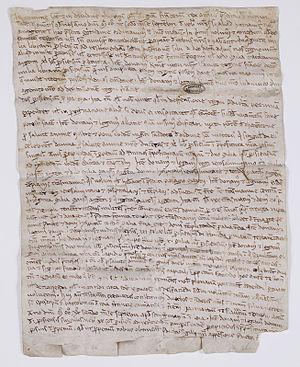
Testament de Philippe Auguste donné à Saint-Germain-en-Laye, septembre 1222. La forme adoptée est celle du testament mystique, clos au moyen d'un système d'entailles ménagées dans le parchemin afin d'y faire passer les bandes repliées du support, sous le sceau (disparu): l'ouverture du document suppose de ce fait la destruction du système de clôture. Ce dispositif est repris pour le testament de Louis VIII (AE II 223).
Guérin, ou Garin, appelé Frère Guérin, né à Pont-Sainte-Maxence vers 1157, et mort en 1227, est un chevalier de l'ordre de Saint-Jean de Jérusalem, garde des sceaux en 1201, élu évêque de Senlis en 1213, il participe à la stratégie de la victoire dans la bataille de Bouvines. Il est nommé chancelier de France en 1223. On peut le considérer comme le fondateur des Archives Nationales.
Philippe II dit « Auguste », né le 21 août 1165 à Paris et mort à Mantes le 14 juillet 1223, est le septième roi de la dynastie des Capétiens. Il est le fils héritier de Louis VII et d'Adèle de Champagne.